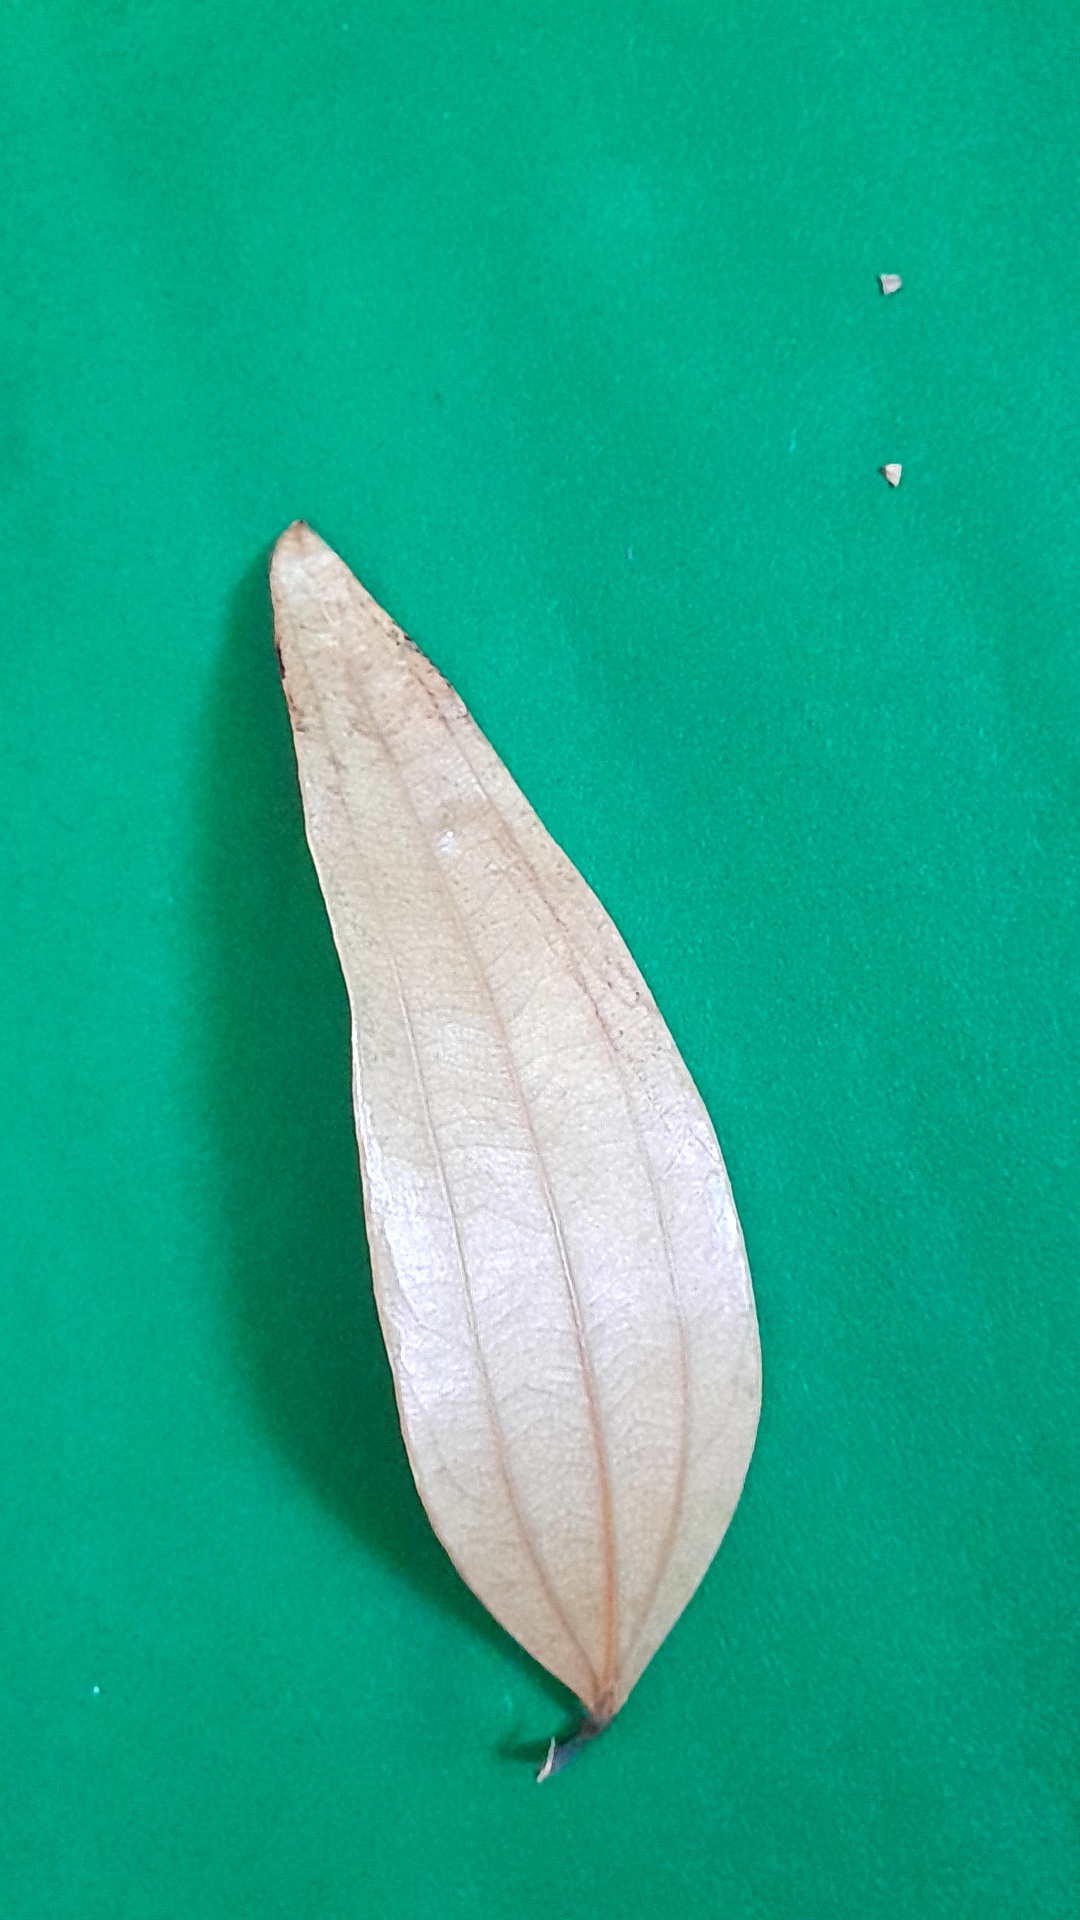
Label: Dry Leaf